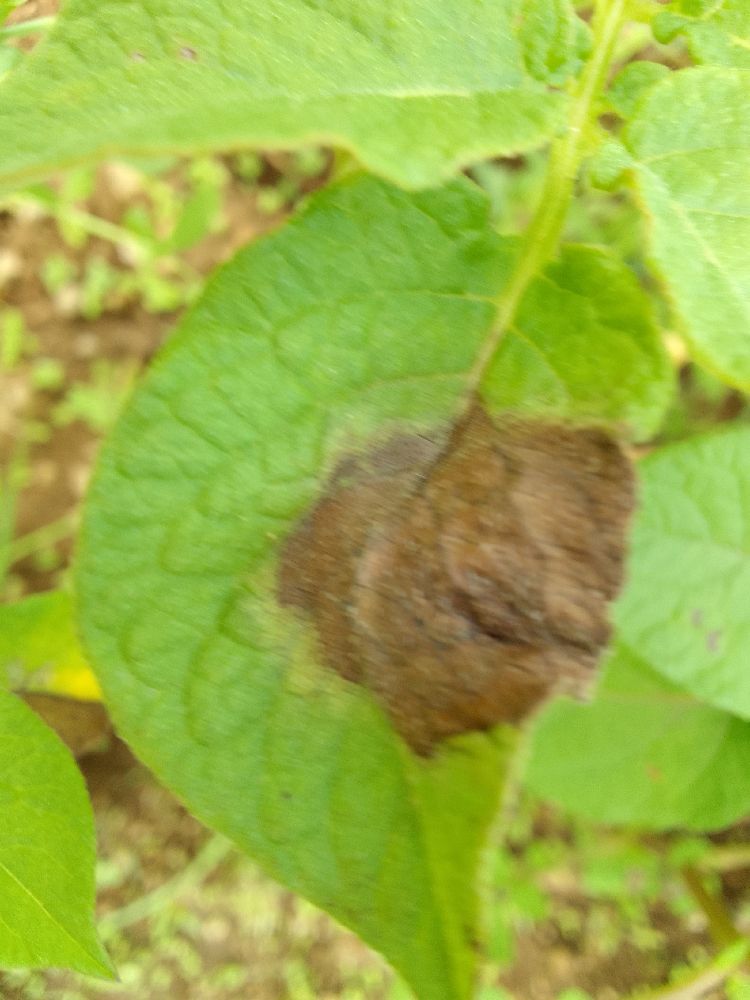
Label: Late blight